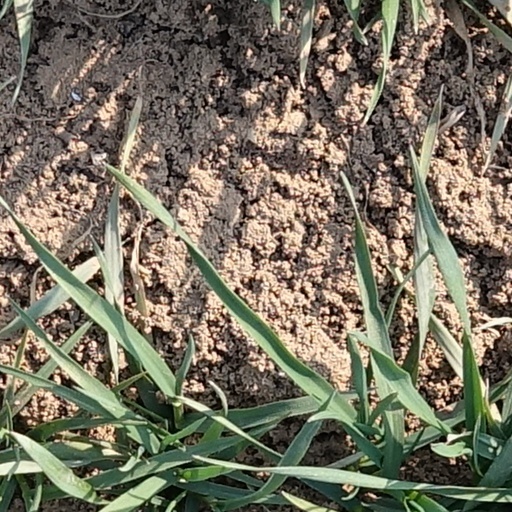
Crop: wheat